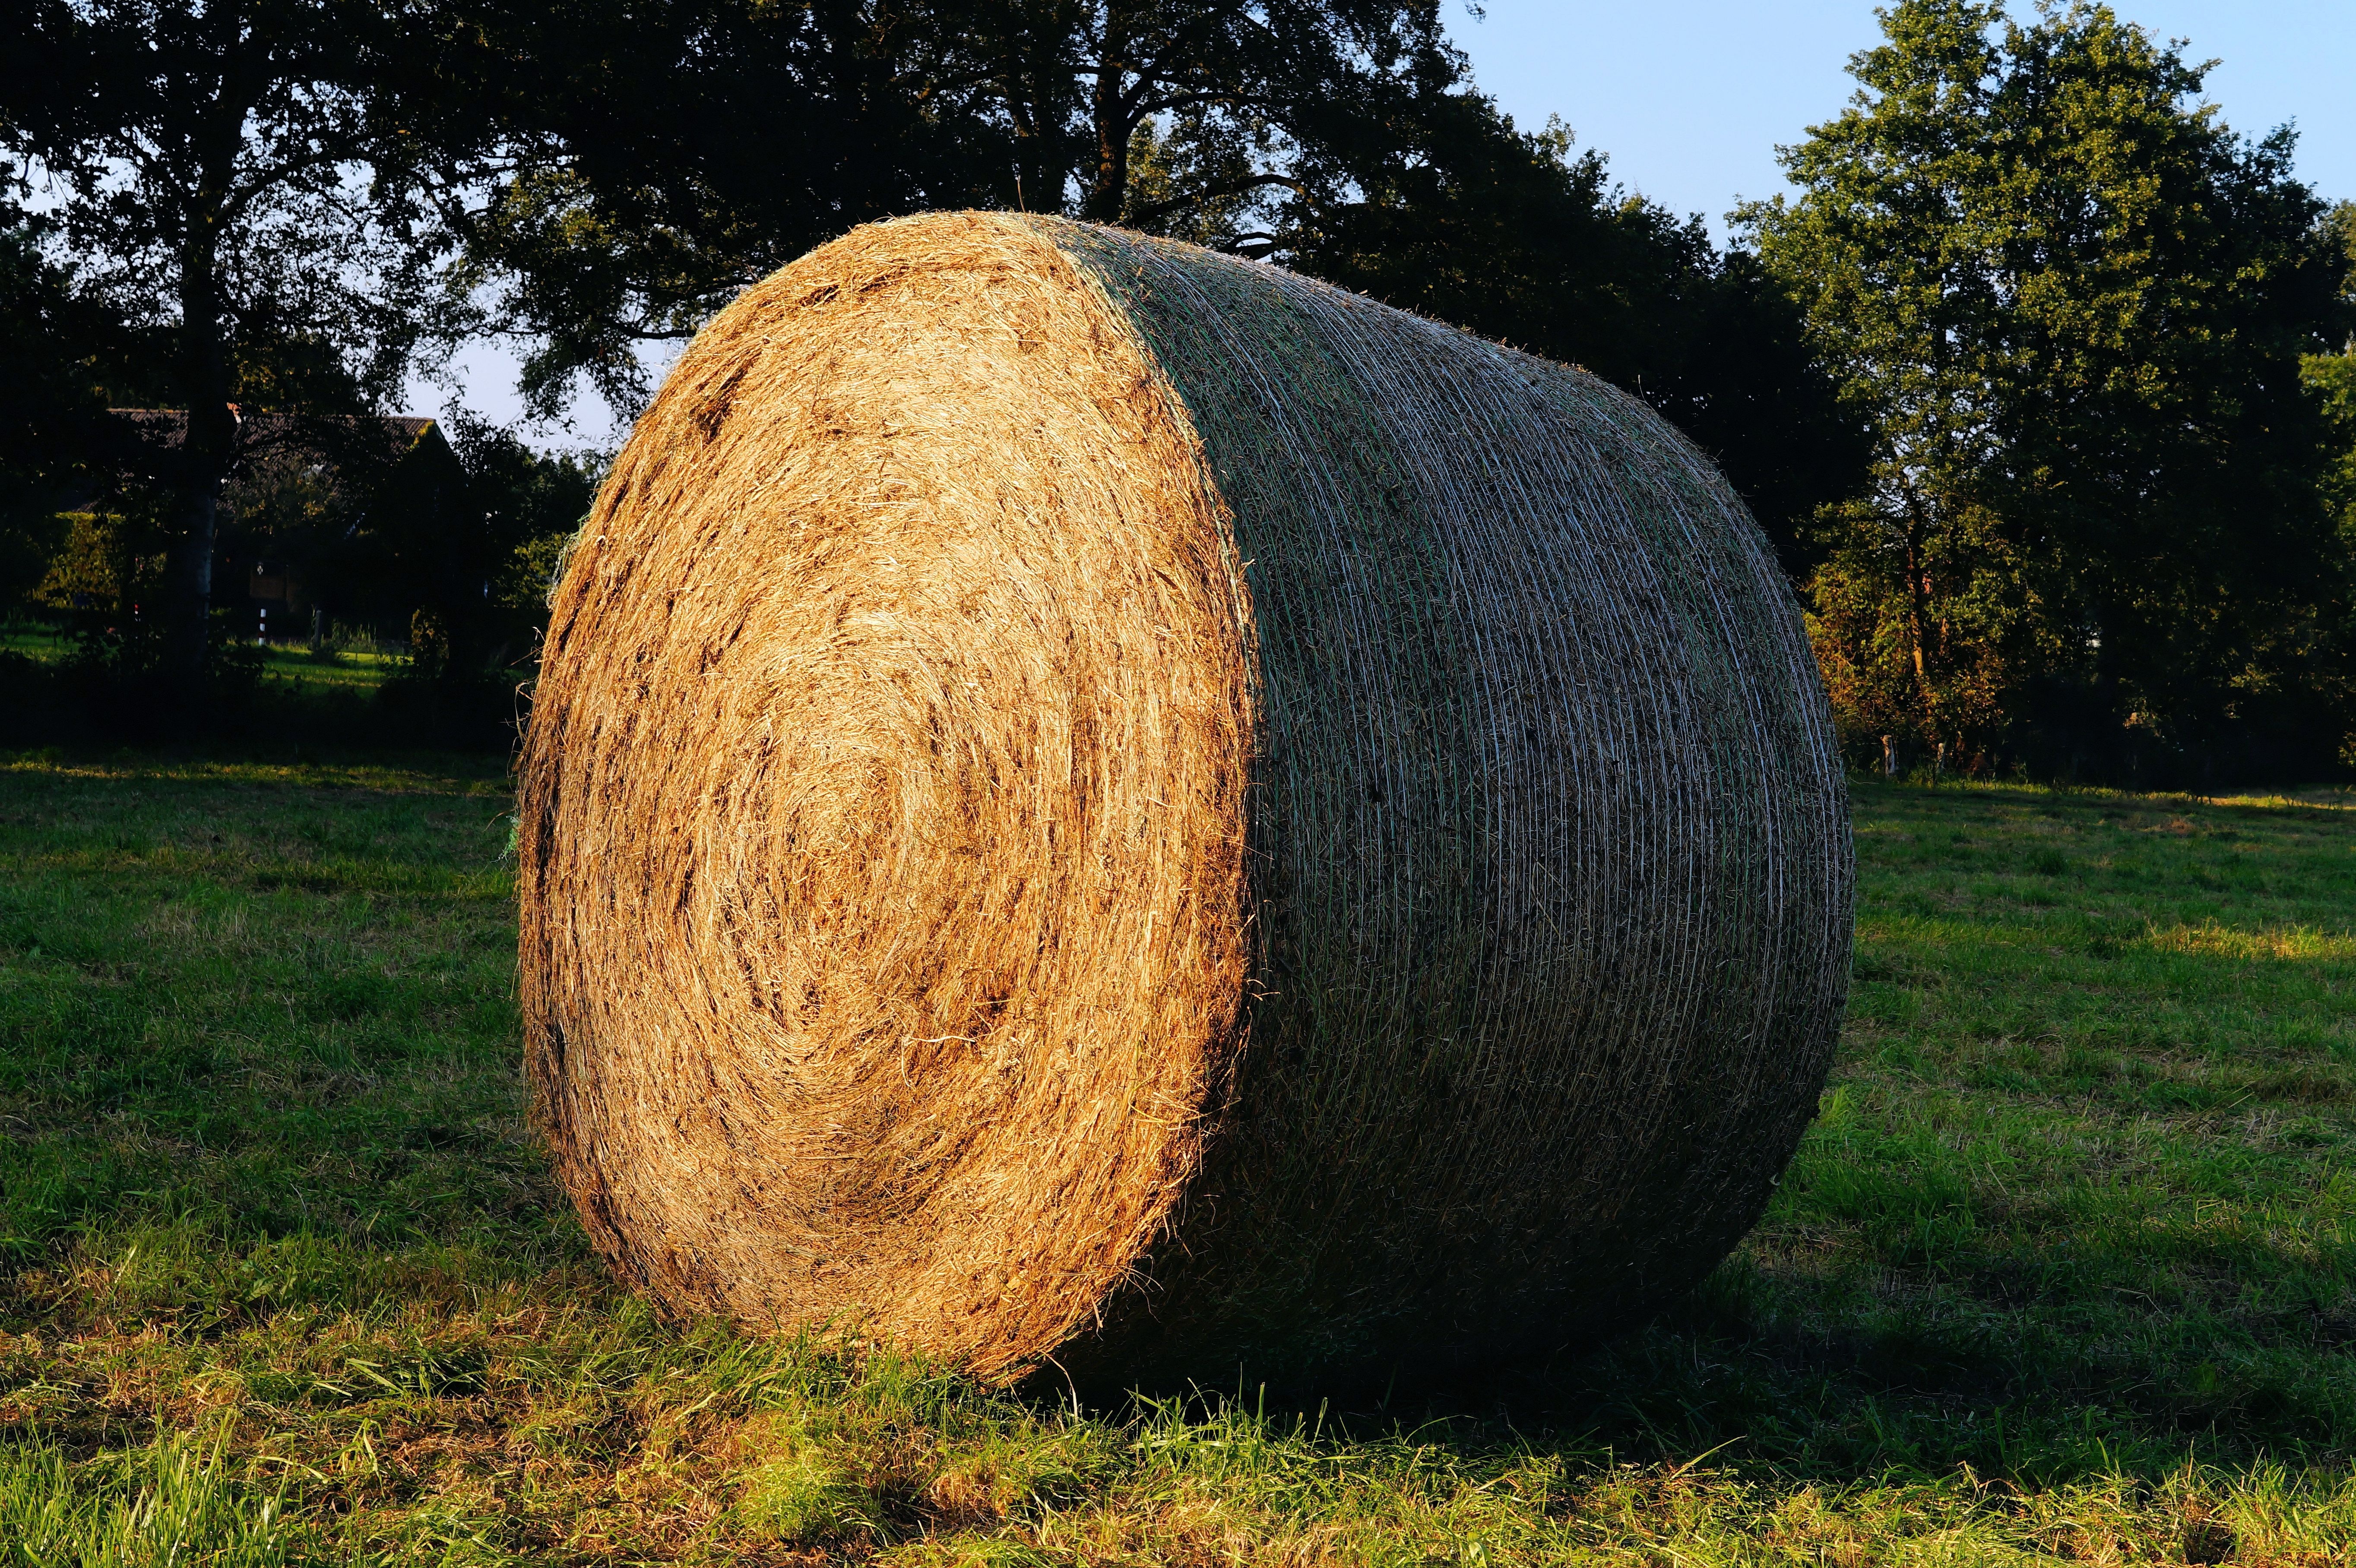
tree, grass, plant, wood, hay, bale, field, lawn, meadow, trunk, food, agriculture, straw, packed, hay bales, cattle feed, round bales, rural area, role, feed stock, man made object